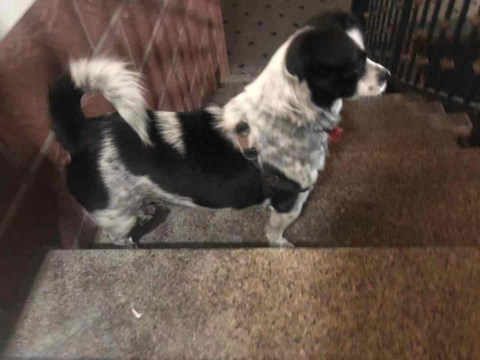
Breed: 3336-n000121-chinese_rural_dog